1923 Nebraska Cornhuskers football team

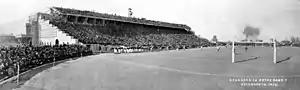
Notre Dame at Nebraska, November, 10 1923

Nebraska's season began rather weakly as the Cornhuskers managed to scrape up to a 1-1-2 record to date. Unsurprisingly, things looked grim for the home team as the undefeated Notre Dame team returned to Lincoln with a 6–0 record, having prevented all opponents from scoring more than a single touchdown in each game. The Four Horsemen of Notre Dame were looking to exact revenge for the defeat handed them by Nebraska the previous year. The game opened with Notre Dame shocked at their struggle to gain the upper hand. Nebraska scored once, and then again, going up 14-0 by halftime, stunning the crowd entirely - both those rooting for Notre Dame and for Nebraska. Knute Rockne finally managed to coach his team to a single fourth-quarter touchdown, but the day belonged to the Cornhuskers. For the second consecutive time, Nebraska handed the Four Horsemen a loss, which was also only the second time they had lost to any team. Notre Dame went on to win the next three games, finishing their season with just the one loss in Lincoln, again not allowing any of those other opponents more than 7 points per game. The Nebraska win caught them up with the Fighting Irish, to 4-4-1 all time.